Edward Newman (entomologist)

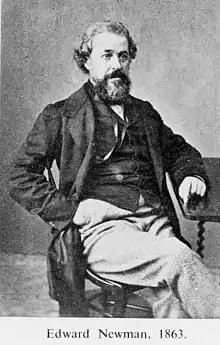
Newman in 1863

Edward Newman (13 May 1801 – 12 June 1876) was an English entomologist, botanist and writer.